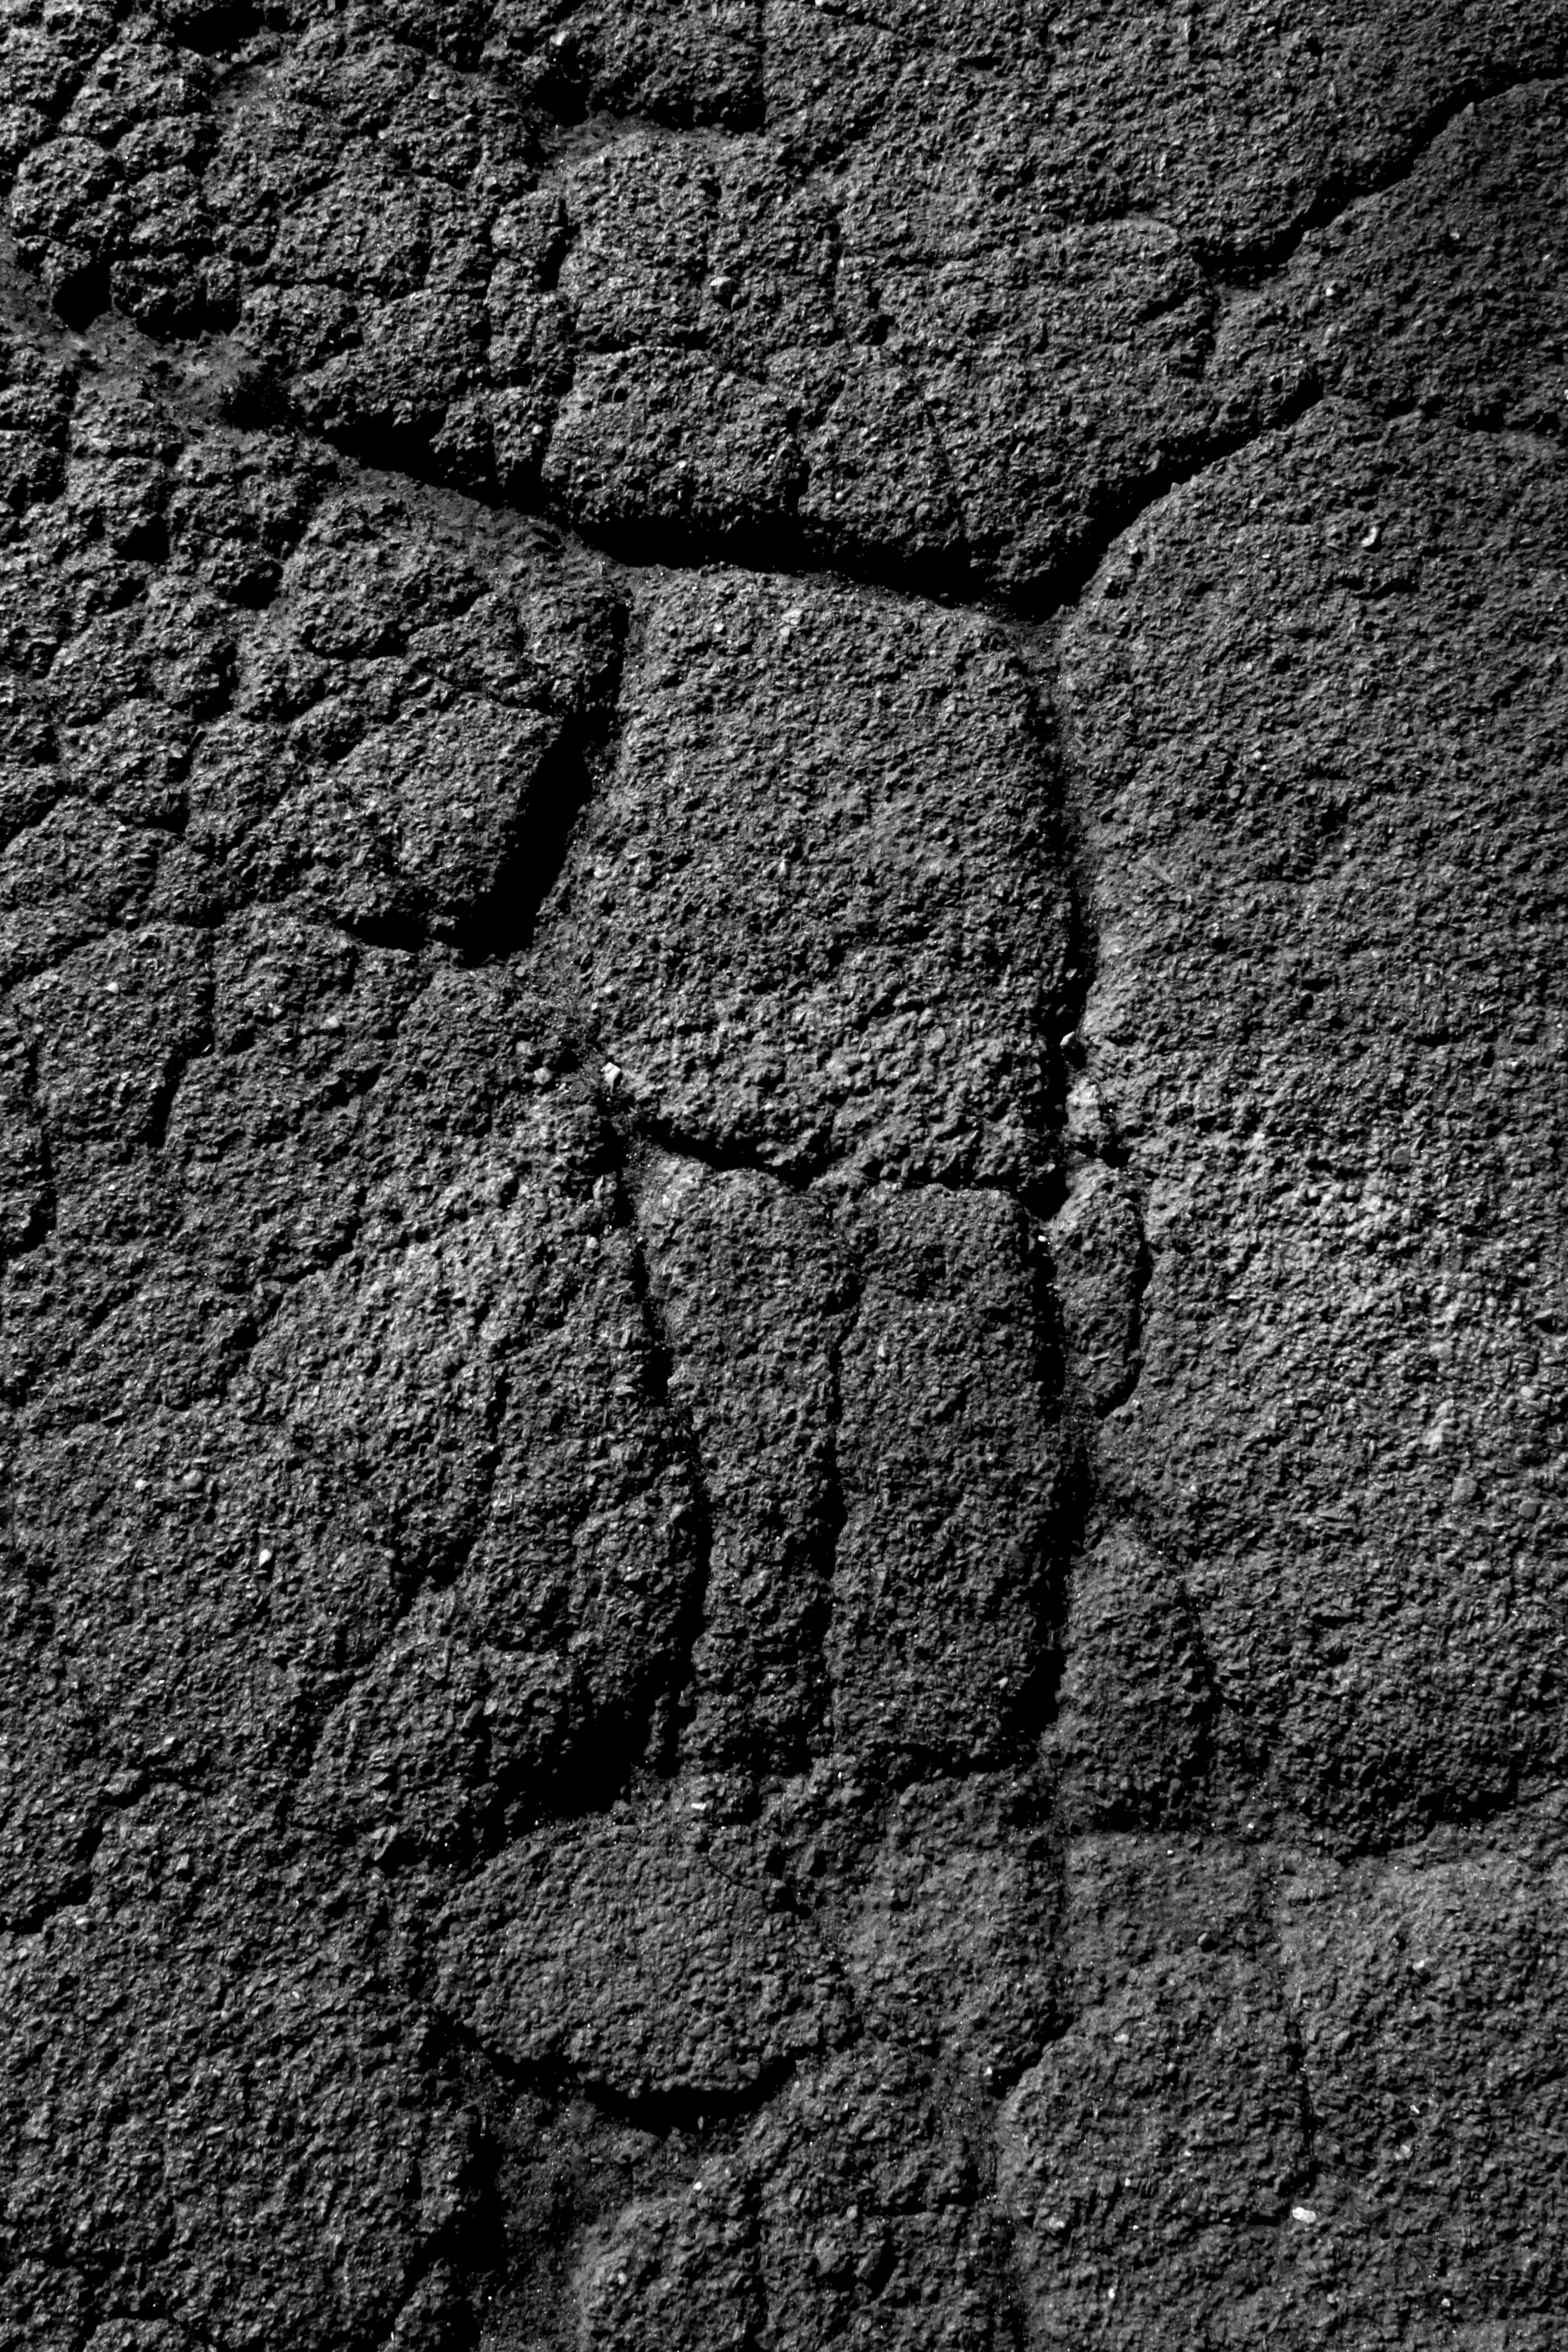
rock, black and white, wood, texture, wall, asphalt, line, soil, stone wall, black, monochrome, material, bw, blackandwhite, blackwhite, alemania, allemagne, sw, schwarzweiss, schwarzweis, germania, schwarzweissfotografie, schwarzweisfotografie, flooring, road surface, monochrome photography